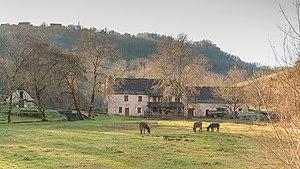
Vue du moulin de Murel, sur la haute vallée du Vignon, commune de Martel, Lot.
Le Vignon est un cours d'eau français qui prend sa source à l'œil de la Doue, dans le département du Lot, en région Occitanie. C'est un affluent en rive droite de la Tourmente, elle-même affluent en rive droite de la Dordogne.